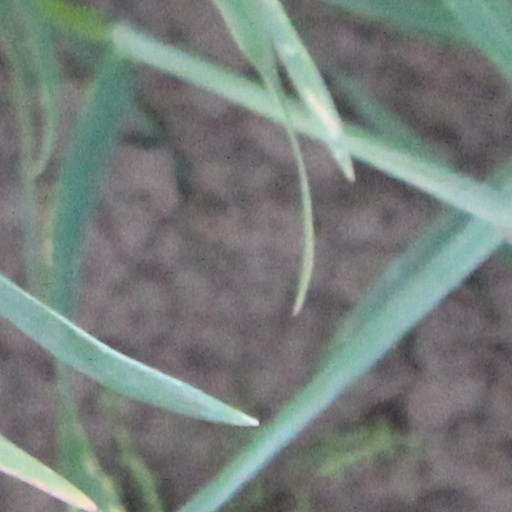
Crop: wheat